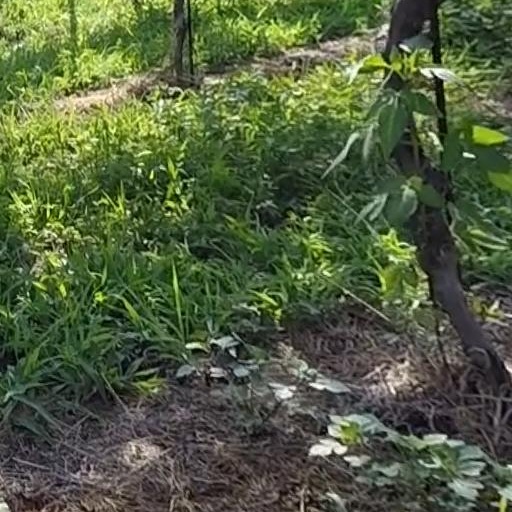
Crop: grape